L'Hospitalet de l'Infant

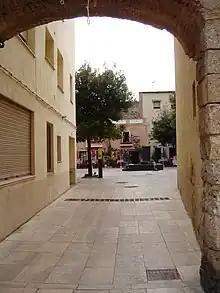
Hospitalet de l'Infant - well square

The building is an excellent example of Catalan Gothic civil architecture, with a 55 sq meter-area central courtyard, flanked by four towers. Each side leads to a nave through an arched door with wooden lintel; main access was by the existing door to the southern tower, not the current access that leads to the Plaza Berenguer de Entença. The central courtyard has been modernized substantially; historically, the plaza featured a treadwheel-powered well.